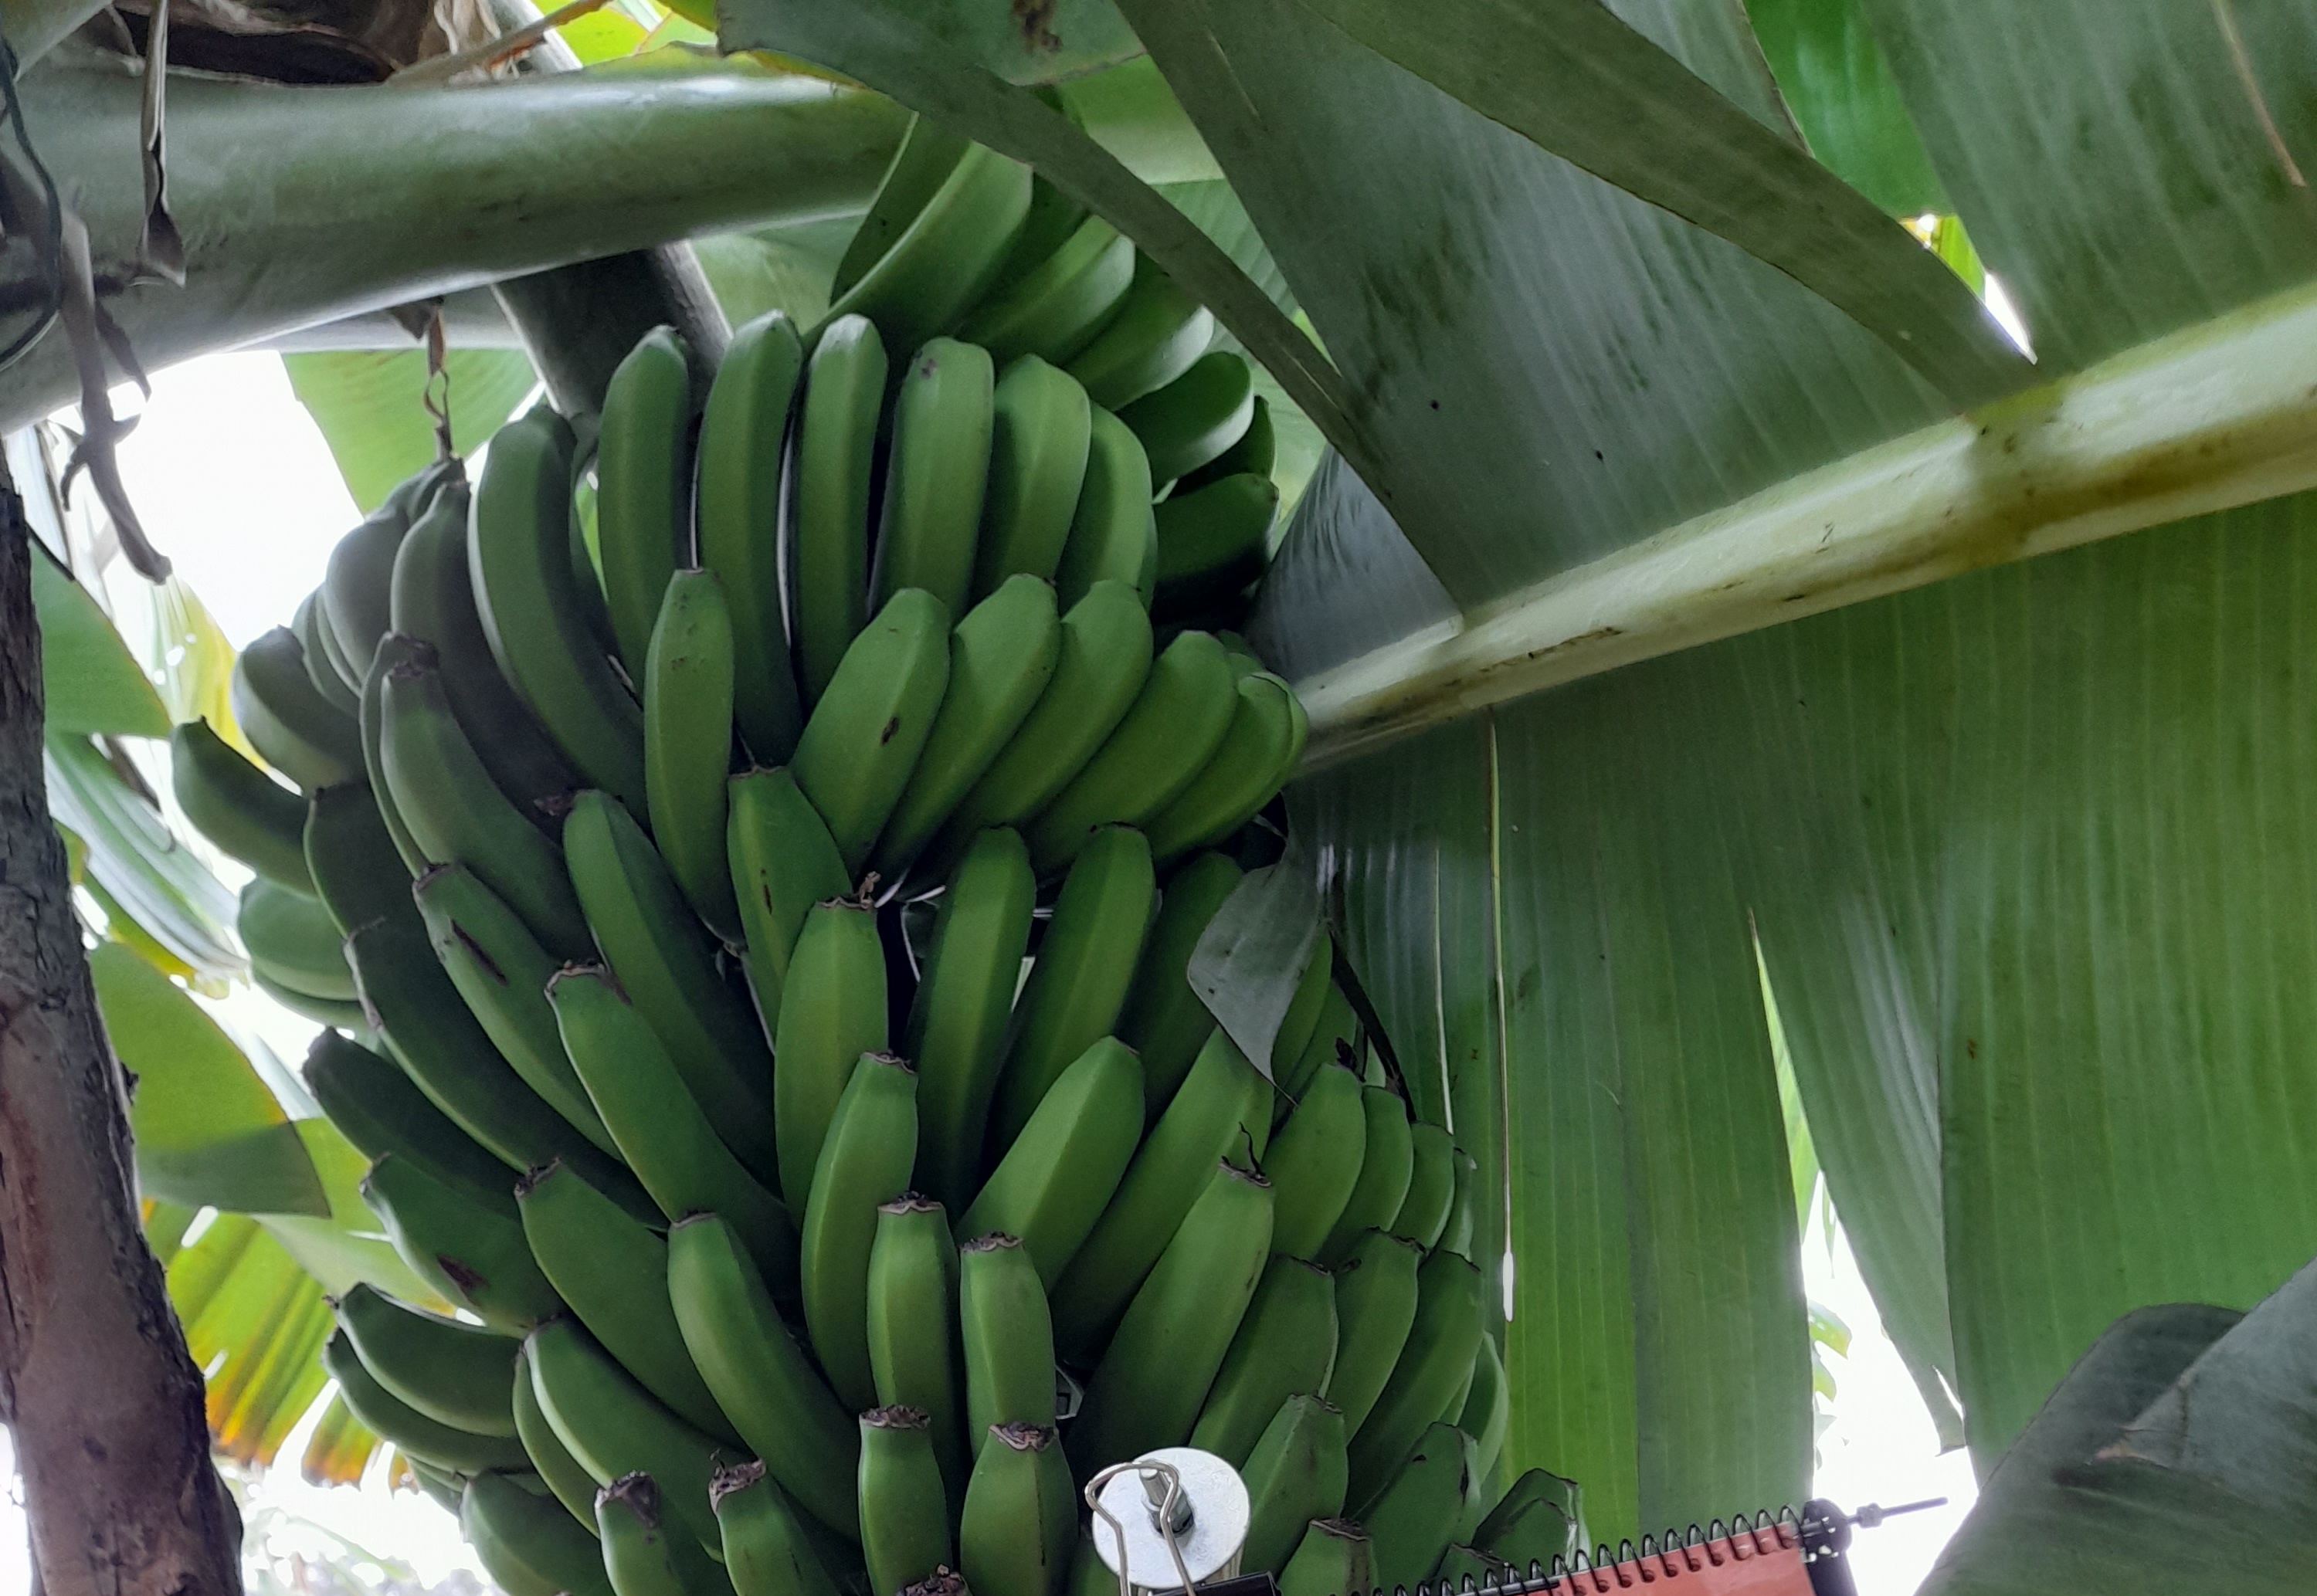
Label: Keep